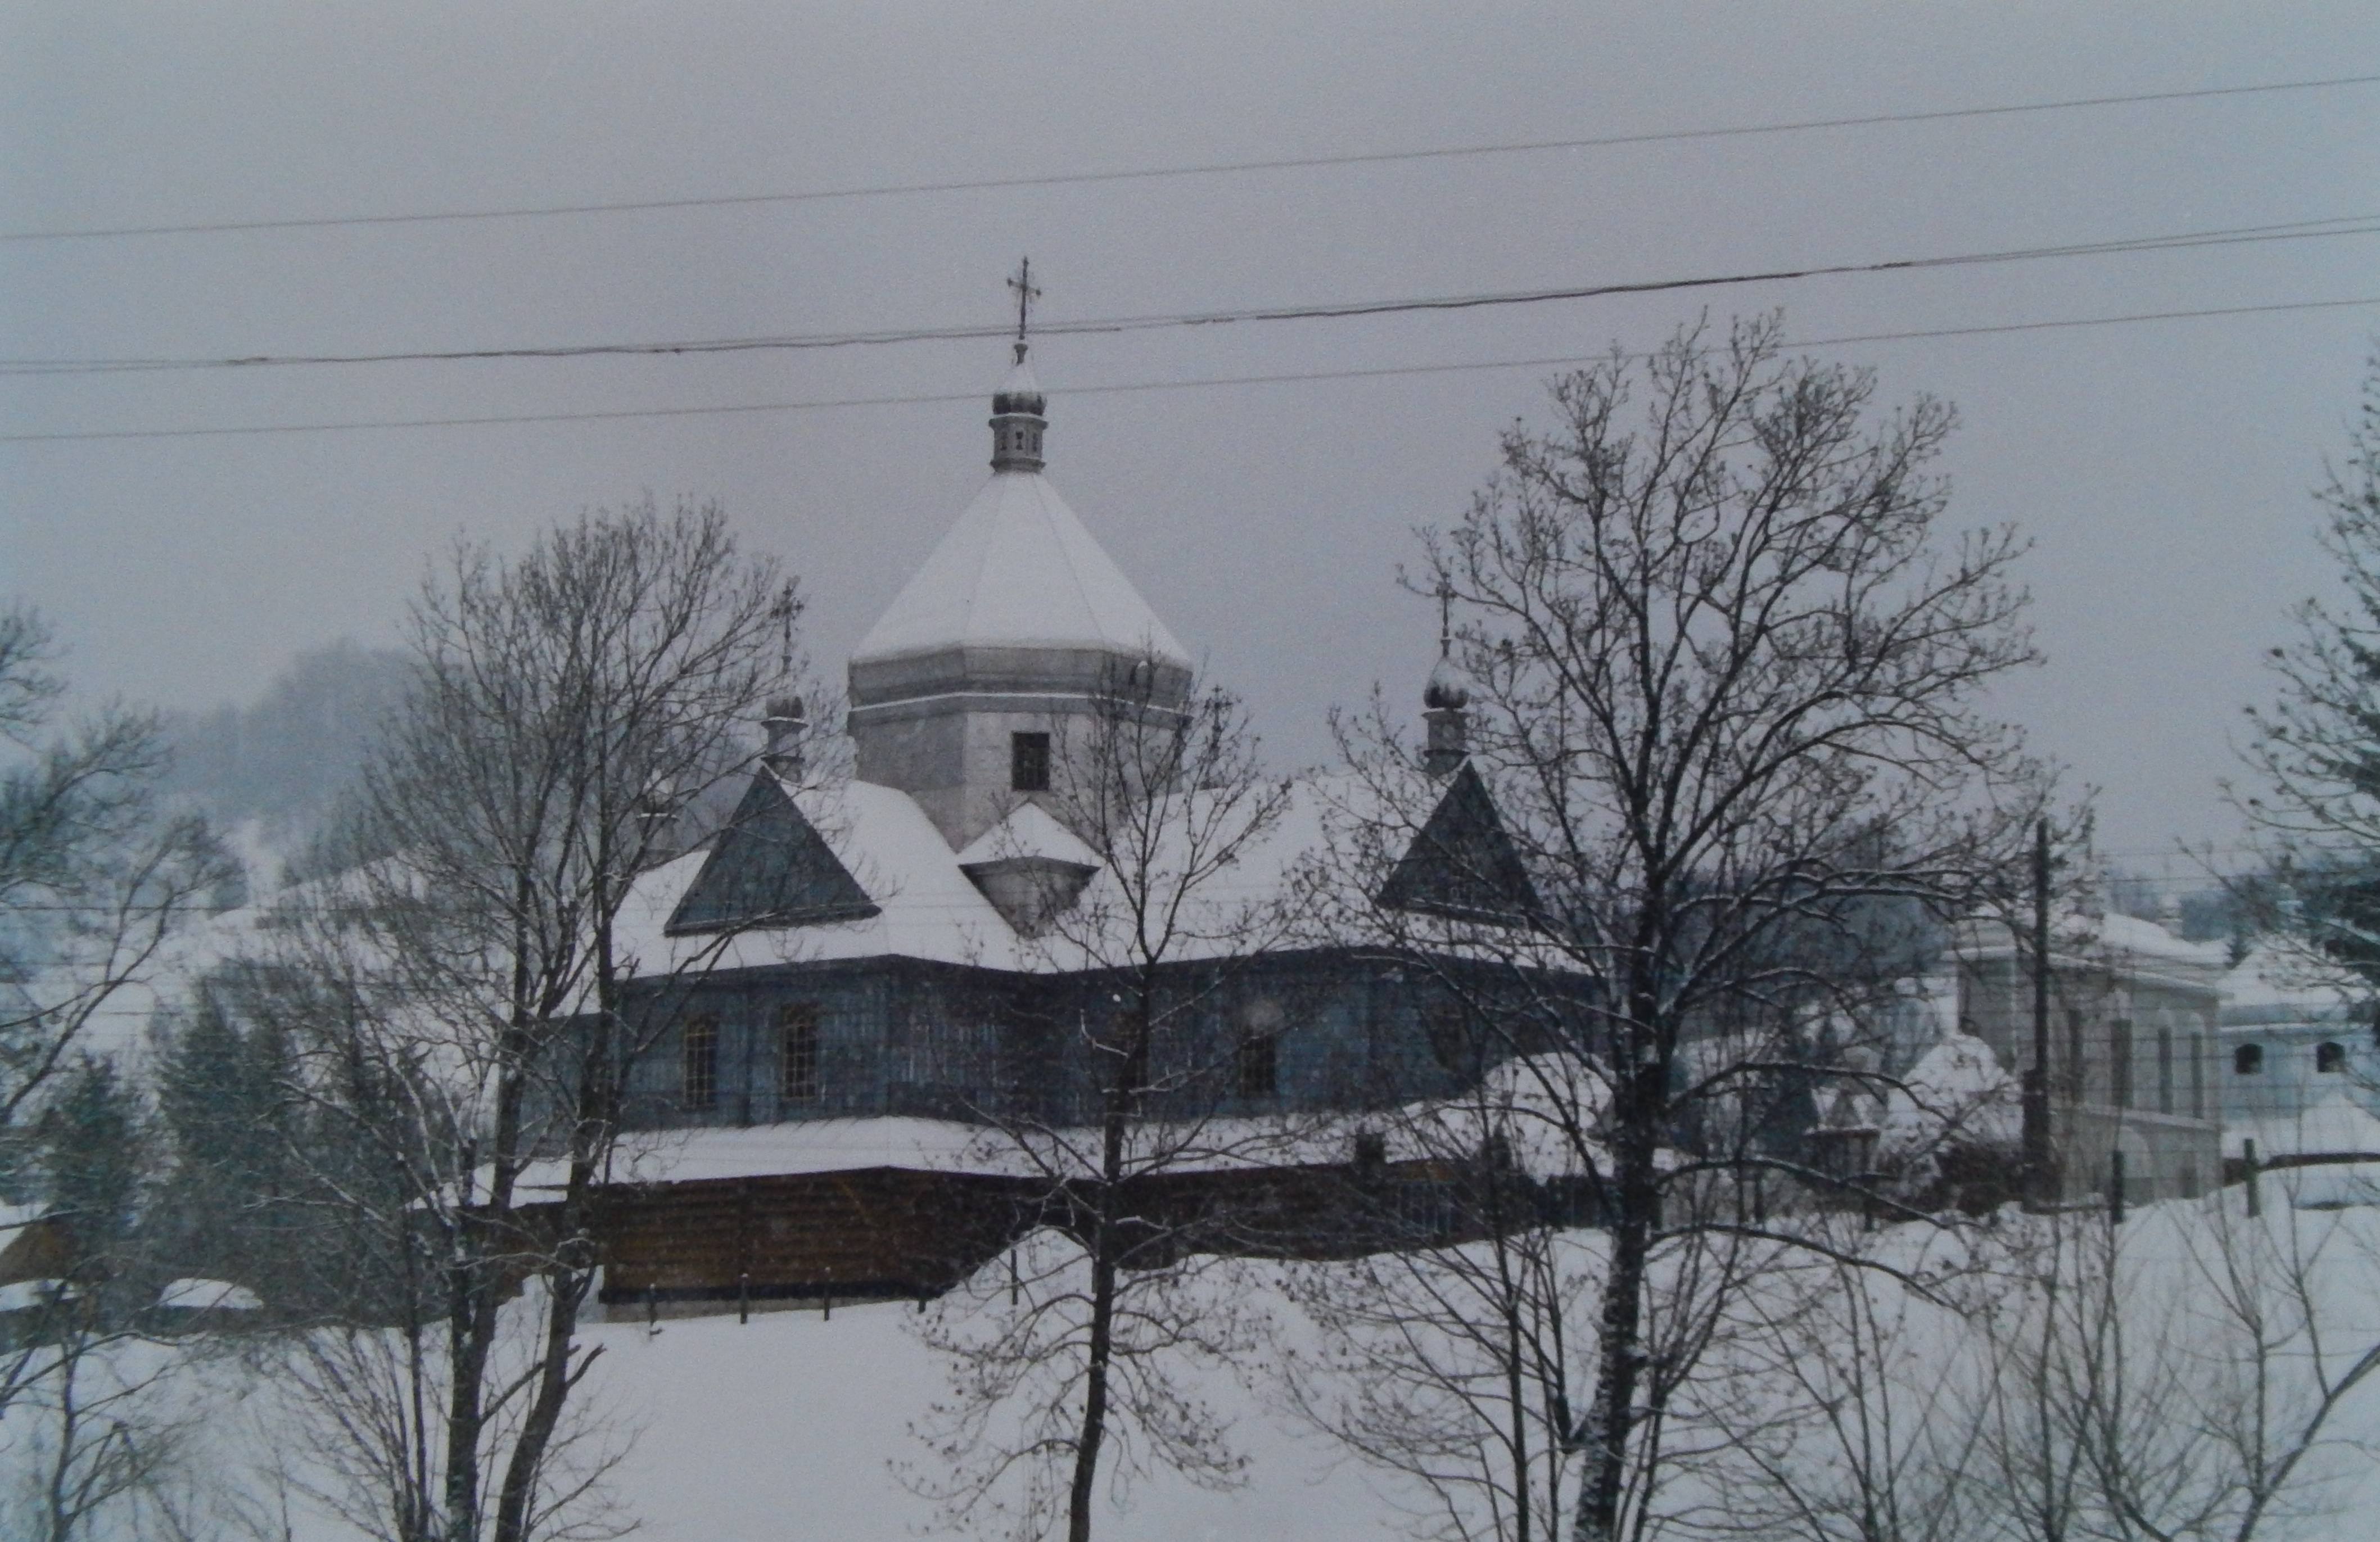
wooden, old, mountain, mountains, beautiful, building, landscape, nature, house, green, summer, architecture, background, view, traditional, rural, roof, pastureland, blue, sky, travel, season, winter, snow, town, tree, home, church, residential area, freezing, steeple, suburb, blizzard, frost, winter storm, facade